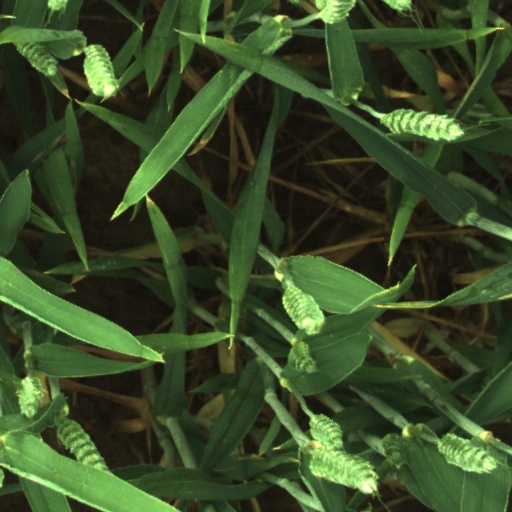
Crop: wheat